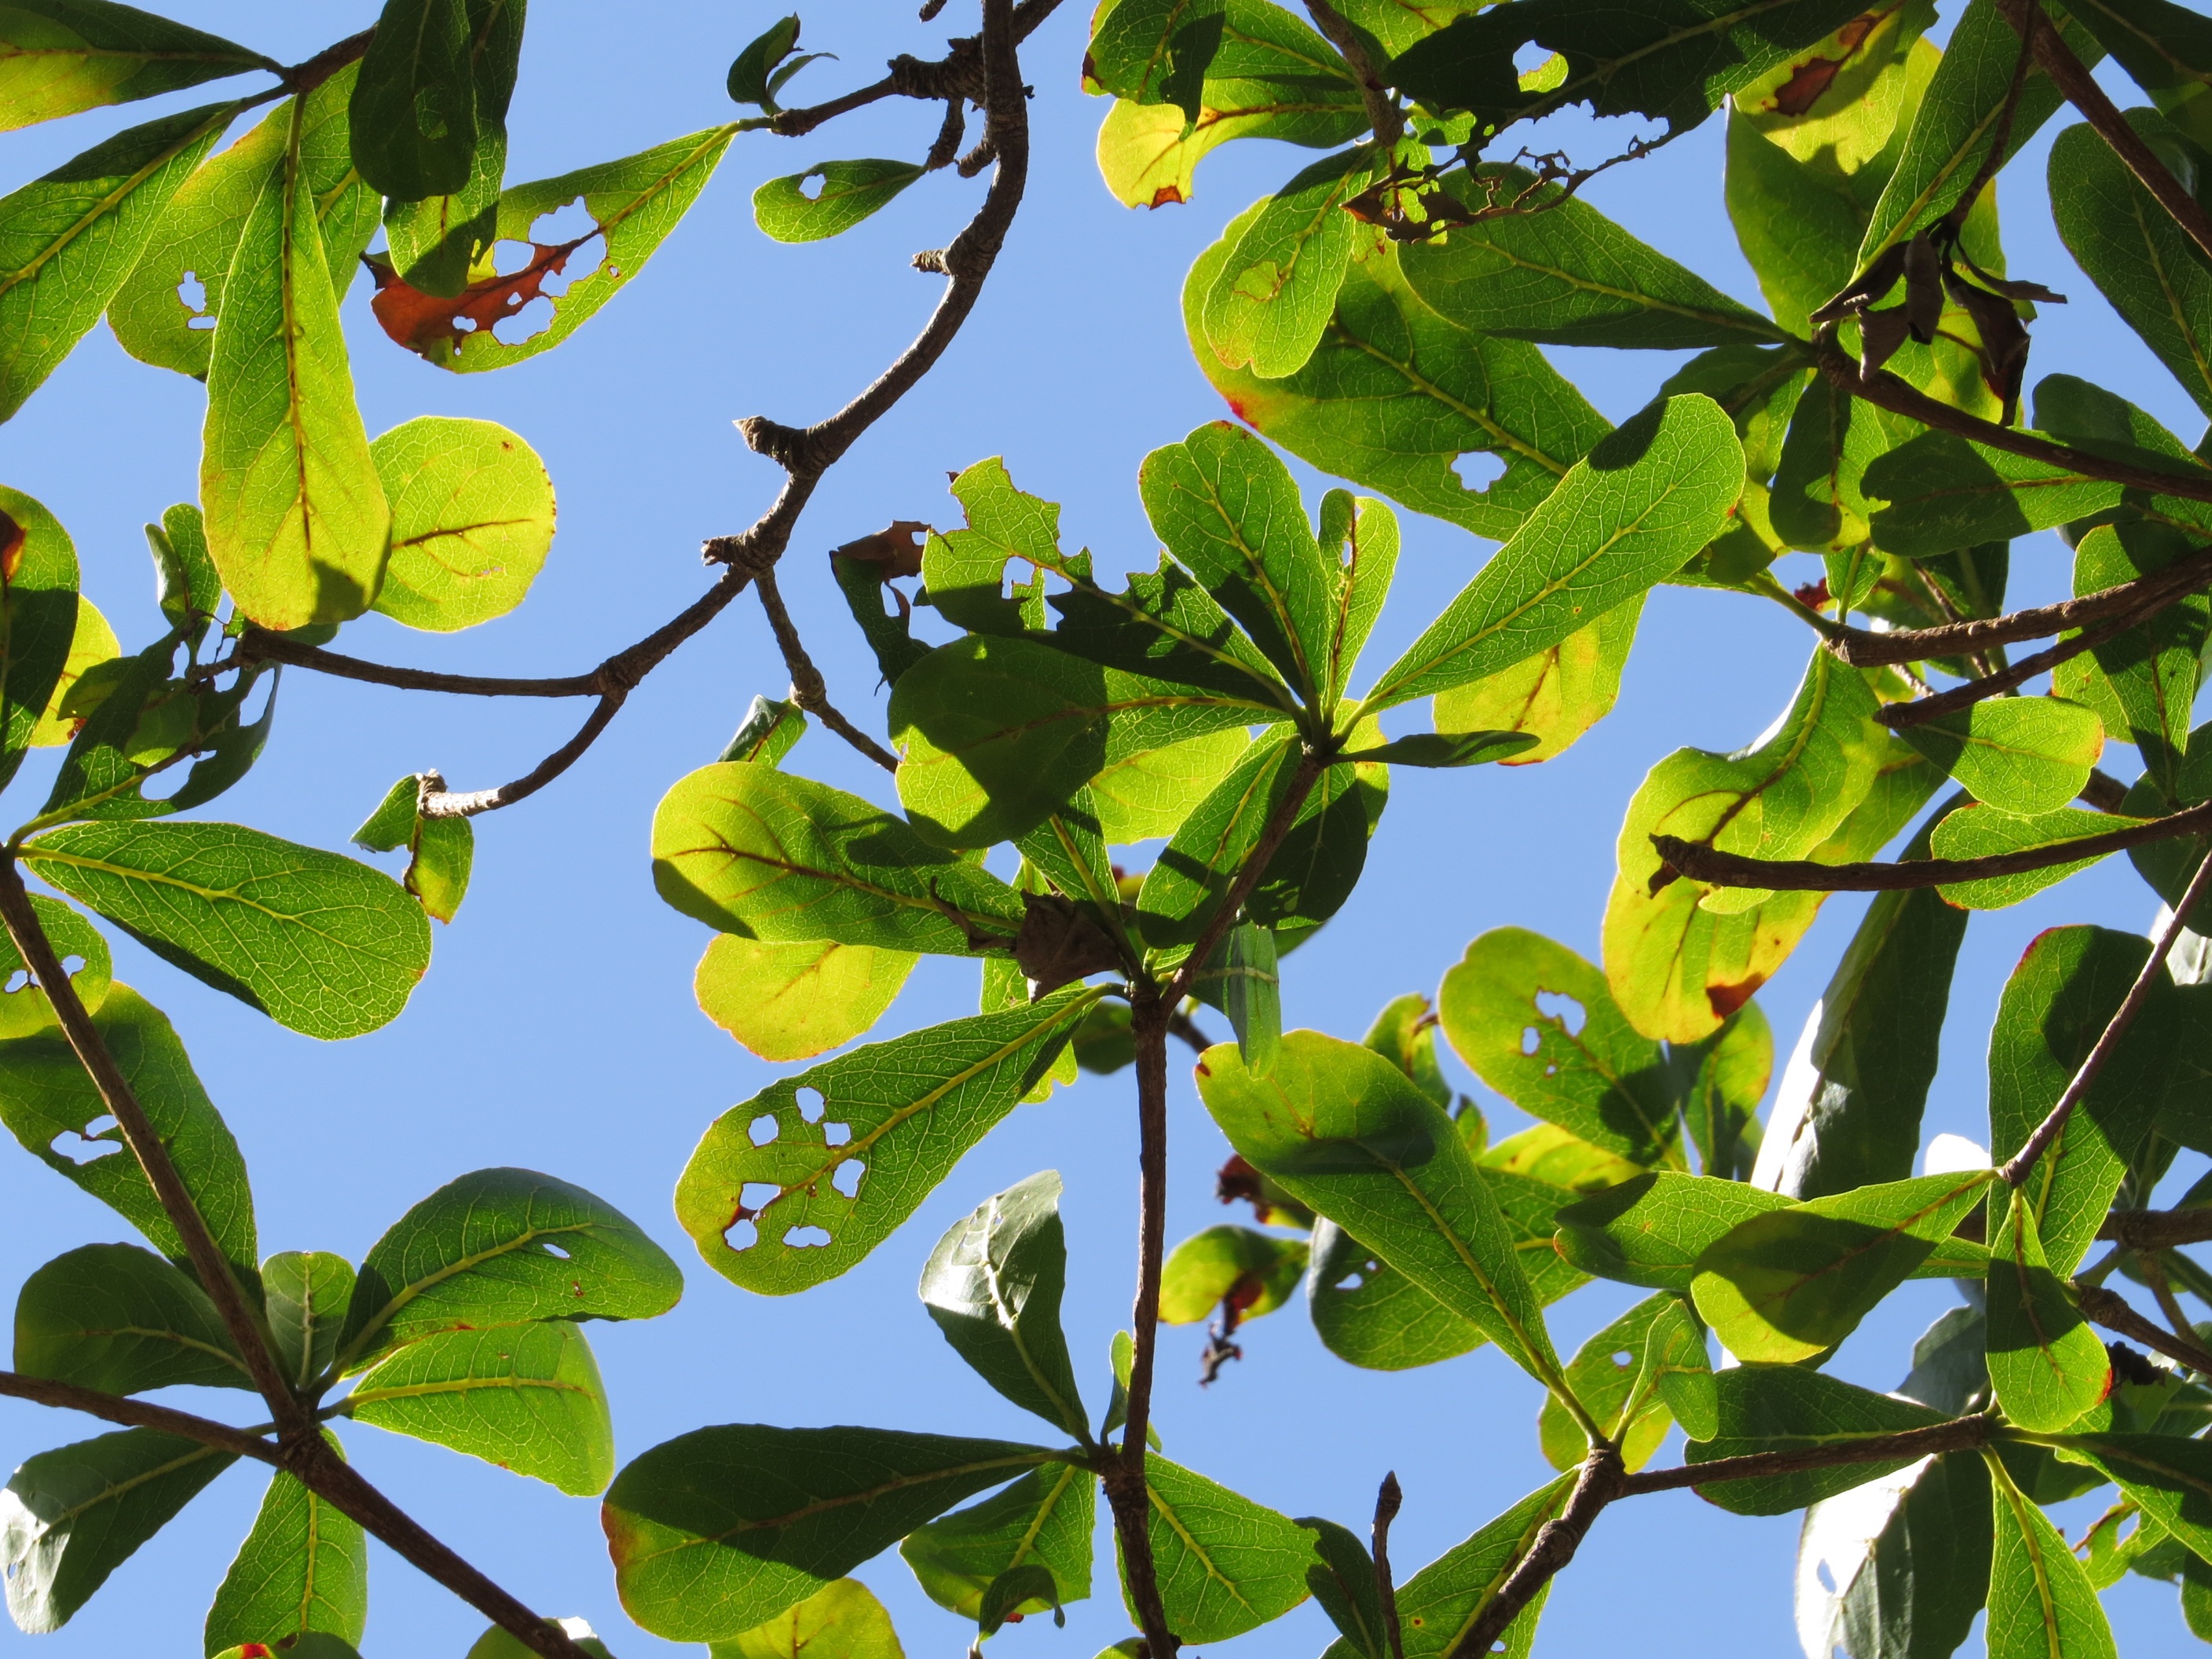
tree, branch, plant, leaf, green, flora, branches, blue day, plant stem, lobular terminalia